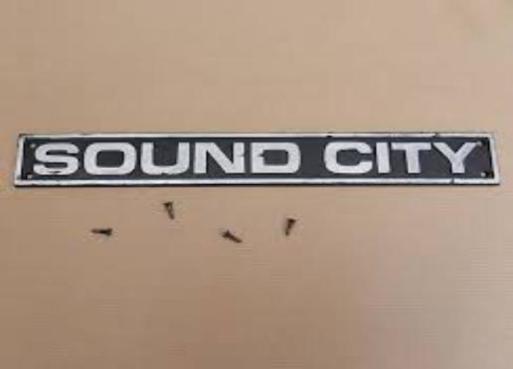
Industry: Leisure